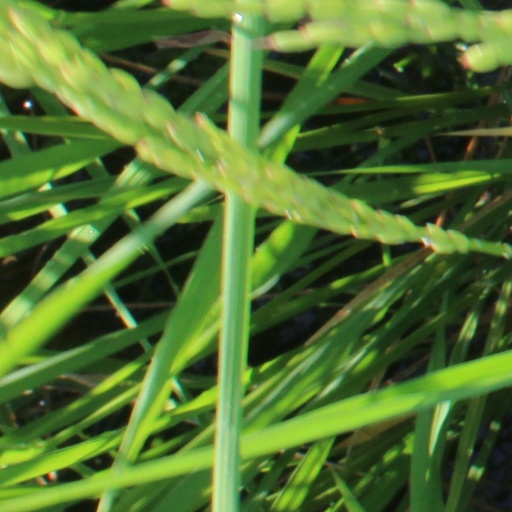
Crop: rice